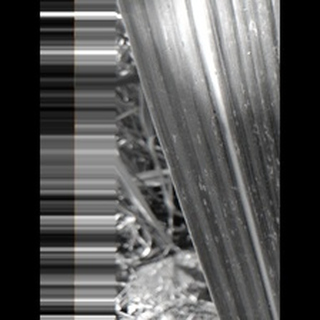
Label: sugarcane_rust